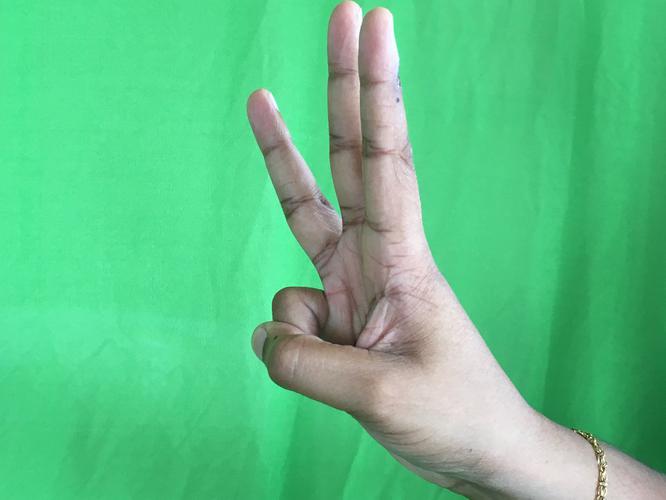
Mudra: Trishulam
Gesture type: single_hand